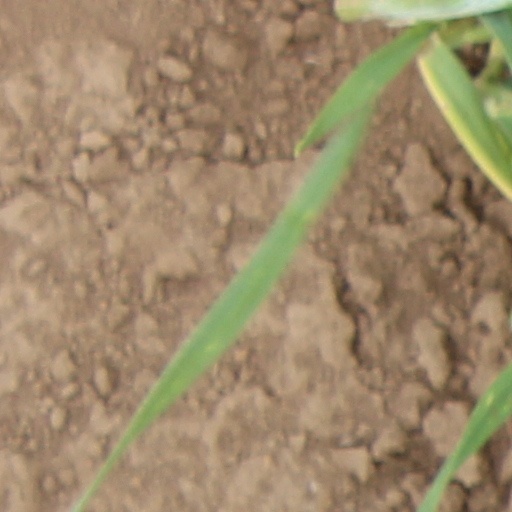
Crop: wheat